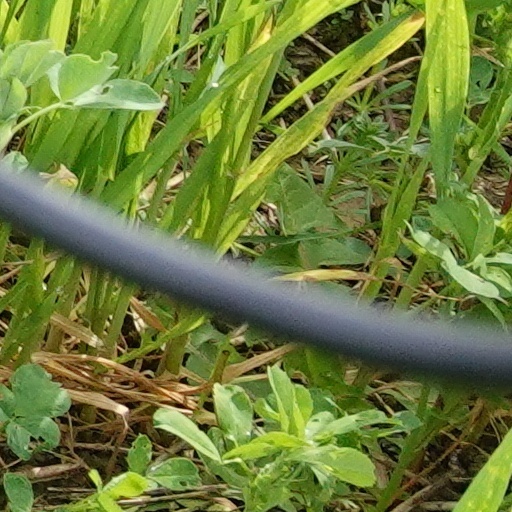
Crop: wheat